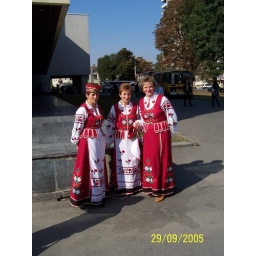
national dress , we usually wear lively colors beacuse we think life needs colors in order to be colorful